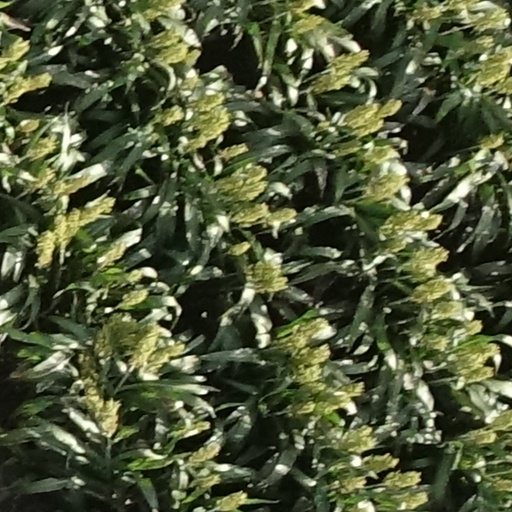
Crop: sorghum